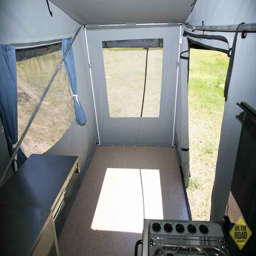
room for an extra couple of bodies to sleep on the hard floor .